Ciceu

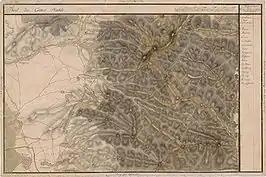
The village in the Josephinische Landaufnahme, 1769-73

The remains of its small castle can be seen on a ridge west of the village which was probably built further to a royal decree after the Mongol invasion of 1241-42. Its history is not known. According to the local tradition, the friars of the Csíksomlyó Franciscan Monastery had lived in the castle before their monastery was built. The village was mentioned in 1566 as Chijchijo. David Petky was occupied and destroyed by Imperial General Acton. here in 1706. The village used to have a chapel which stood on the hilltop and was named in the honour of St. Francis.